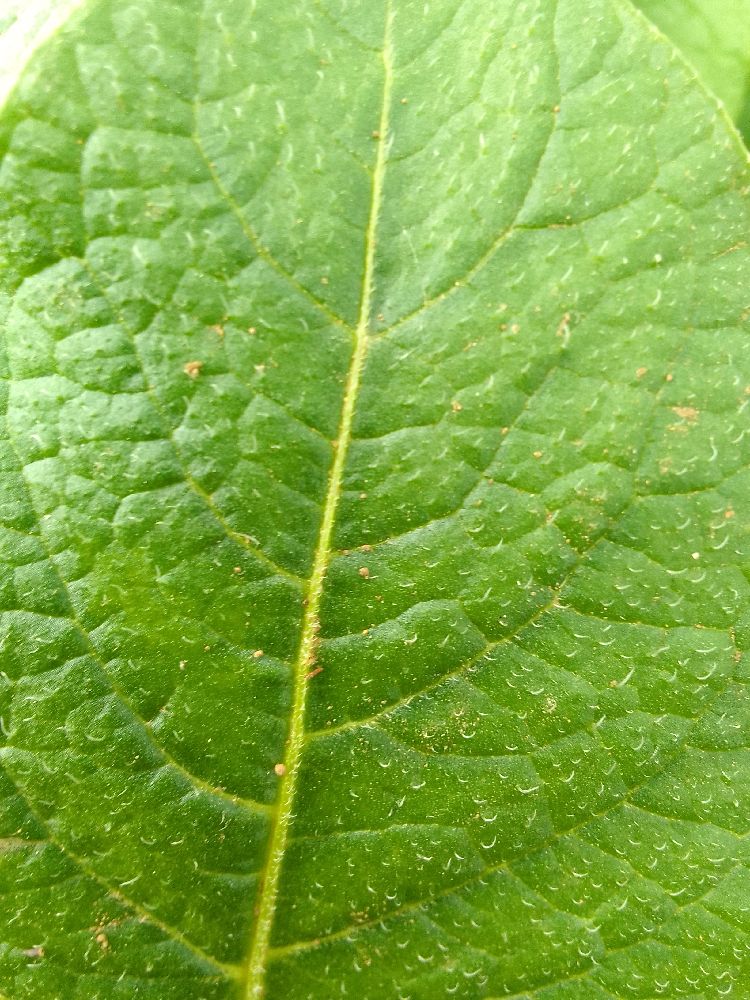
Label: Healthy